Catholic University School of Architecture and Planning

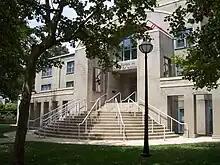
The building

Established as a department in 1911 by Frederick V. Murphy, a École des Beaux-Arts graduate, the department remained in McMahon Hall until after World War I, when Murphy was succeeded by Thomas H. Locraft in 1949 and the growing department moved into the Social Center on the top floor of the old gymnasium. In 1947, returning World War II veterans forced a second move to the Navy Barracks. In 1959, Dr. Paul A. Goettelmann became the third chair of the department, and in 1961 the department was moved to the third floor of Pangborn Hall, home of the School of Engineering, when the temporary Navy Barracks building was demolished. Next chairs were professors Forrest Wilson, Peter Blake and Stanley Hallet. The old gym was renovated in 1989 with John V. Yanik AIA as Associate Architect For Design and Vlastimil Koubek as the Architect of Record, for the conversion of the entire building into the Department of Architecture later the School of Architecture and Planning - CUArch.